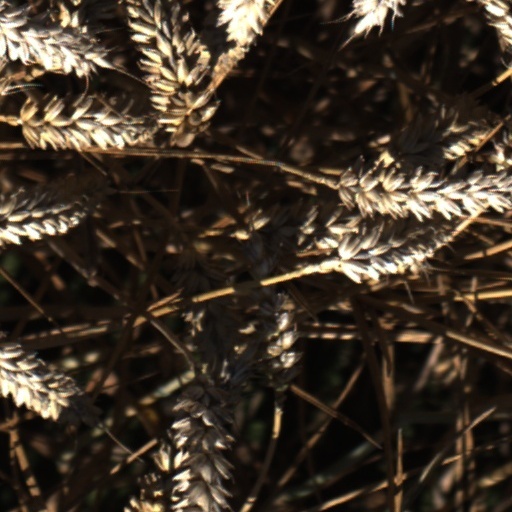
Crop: wheat